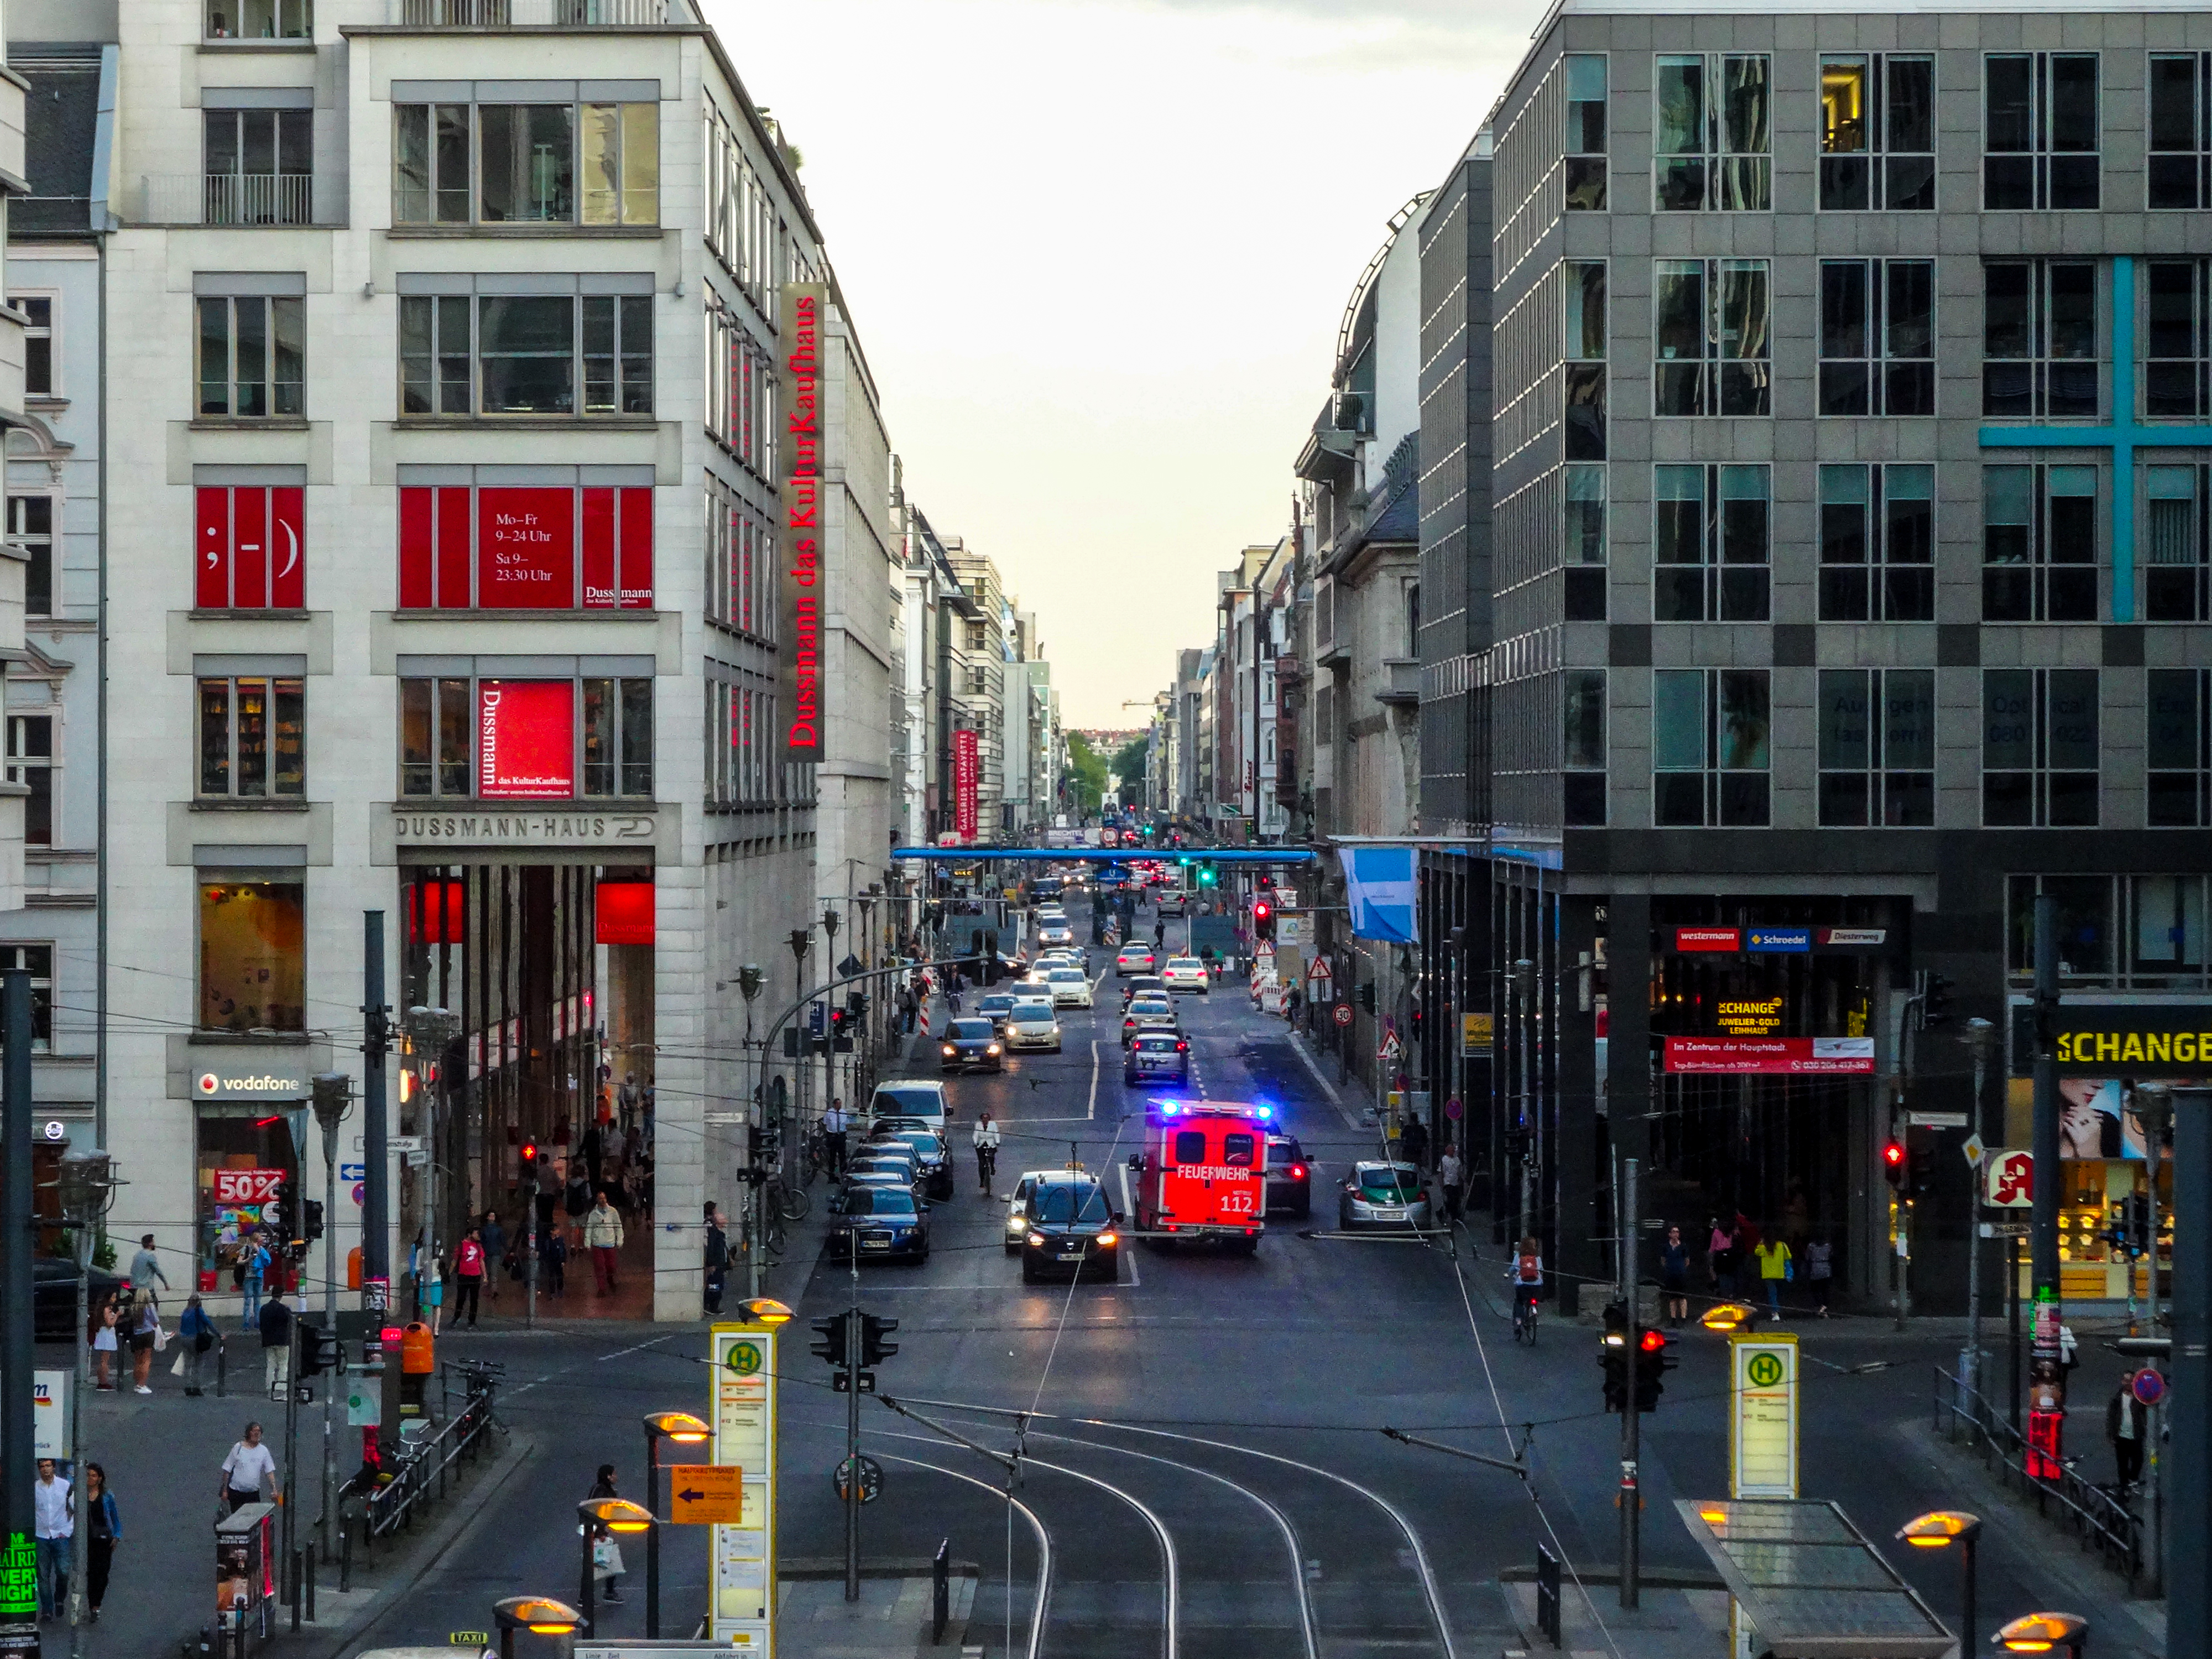
buildings, street, road, vehicles, traffic, transport, urban, city, berlin, friedrichstrasse, germany, capital, architecture, window, urban area, neighbourhood, infrastructure, metropolis, metropolitan area, town, thoroughfare, building, lane, landmark, travel, downtown, mixed use, pedestrian, sidewalk, apartment, urban design, signaling device, commercial building, sign, public transport, public utility, bus, intersection